Rob Davis (politician)

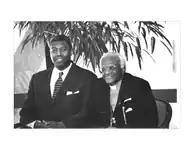

He was one of six new councillors elected for York in the 1991 municipal election, as city residents voted out a number of incumbents following the revelations of the Fairbank Park Scandal. Davis was the first Black Canadian elected to the York council in the city's 200-year history.